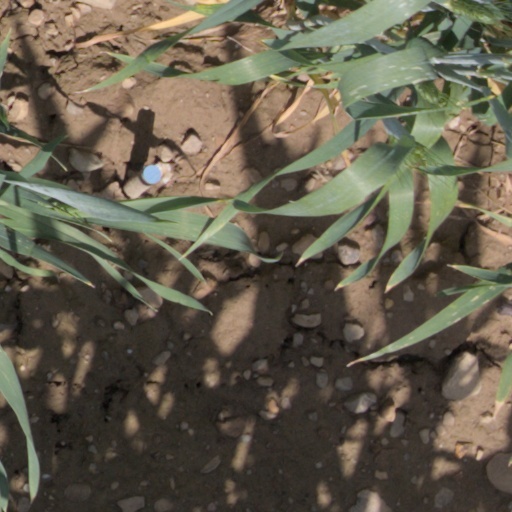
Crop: wheat